Rye, Victoria

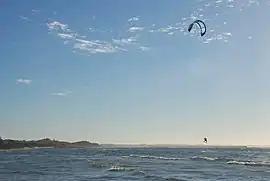
Kitesurfing at Rye, Rye pier in background

Rye is a seaside suburb on the Mornington Peninsula in, Victoria, Australia, approximately south of Melbourne's Central Business District, located within the Shire of Mornington Peninsula local government area. Rye recorded a population of 9,438 at the 2021 census.